Trinity Cathedral, Pskov

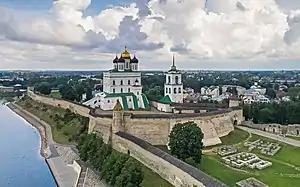
View of the Trinity Cathedral in the Pskov Kremlin

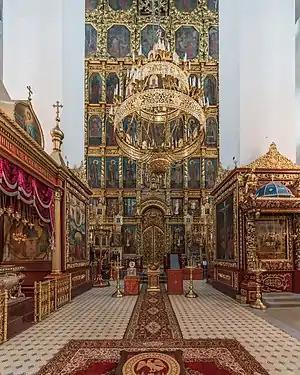
Interior of the cathedral

The Trinity Cathedral is located in the Pskov Krom or Kremlin on the east bank of the Velikaya (Great) River. It has, since 1589, been the mother church of the Pskov Eparchy.